Battle of the Bastards

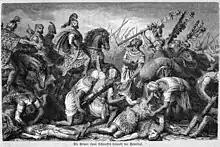
The Battle of Cannae, in the Second Punic War, was an inspiration for "Battle of the Bastards".

In an interview after the episode aired, Sapochnik detailed the process of filming the battle and called Akira Kurosawa's "Ran" an inspiration in shooting the scenes: "I watched every pitch field battle I could find (footage of real ones too), looking for patterns — for what works, what doesn't, what takes you out of the moment, what keeps you locked in. Interestingly one of the things I noticed is that staging of these battles through the years has changed dramatically. Back in the day you'd see these huge aerial shots of horse charges and there were two big differences. First, it was all real — no CGI or digital replication. And second, often when the horses would go down, you can kind of tell they got really hurt. Nowadays you'd never get away with that, and nor would you want to."